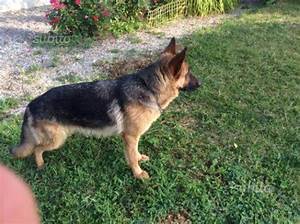
Label: dog